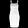
Label: Dress